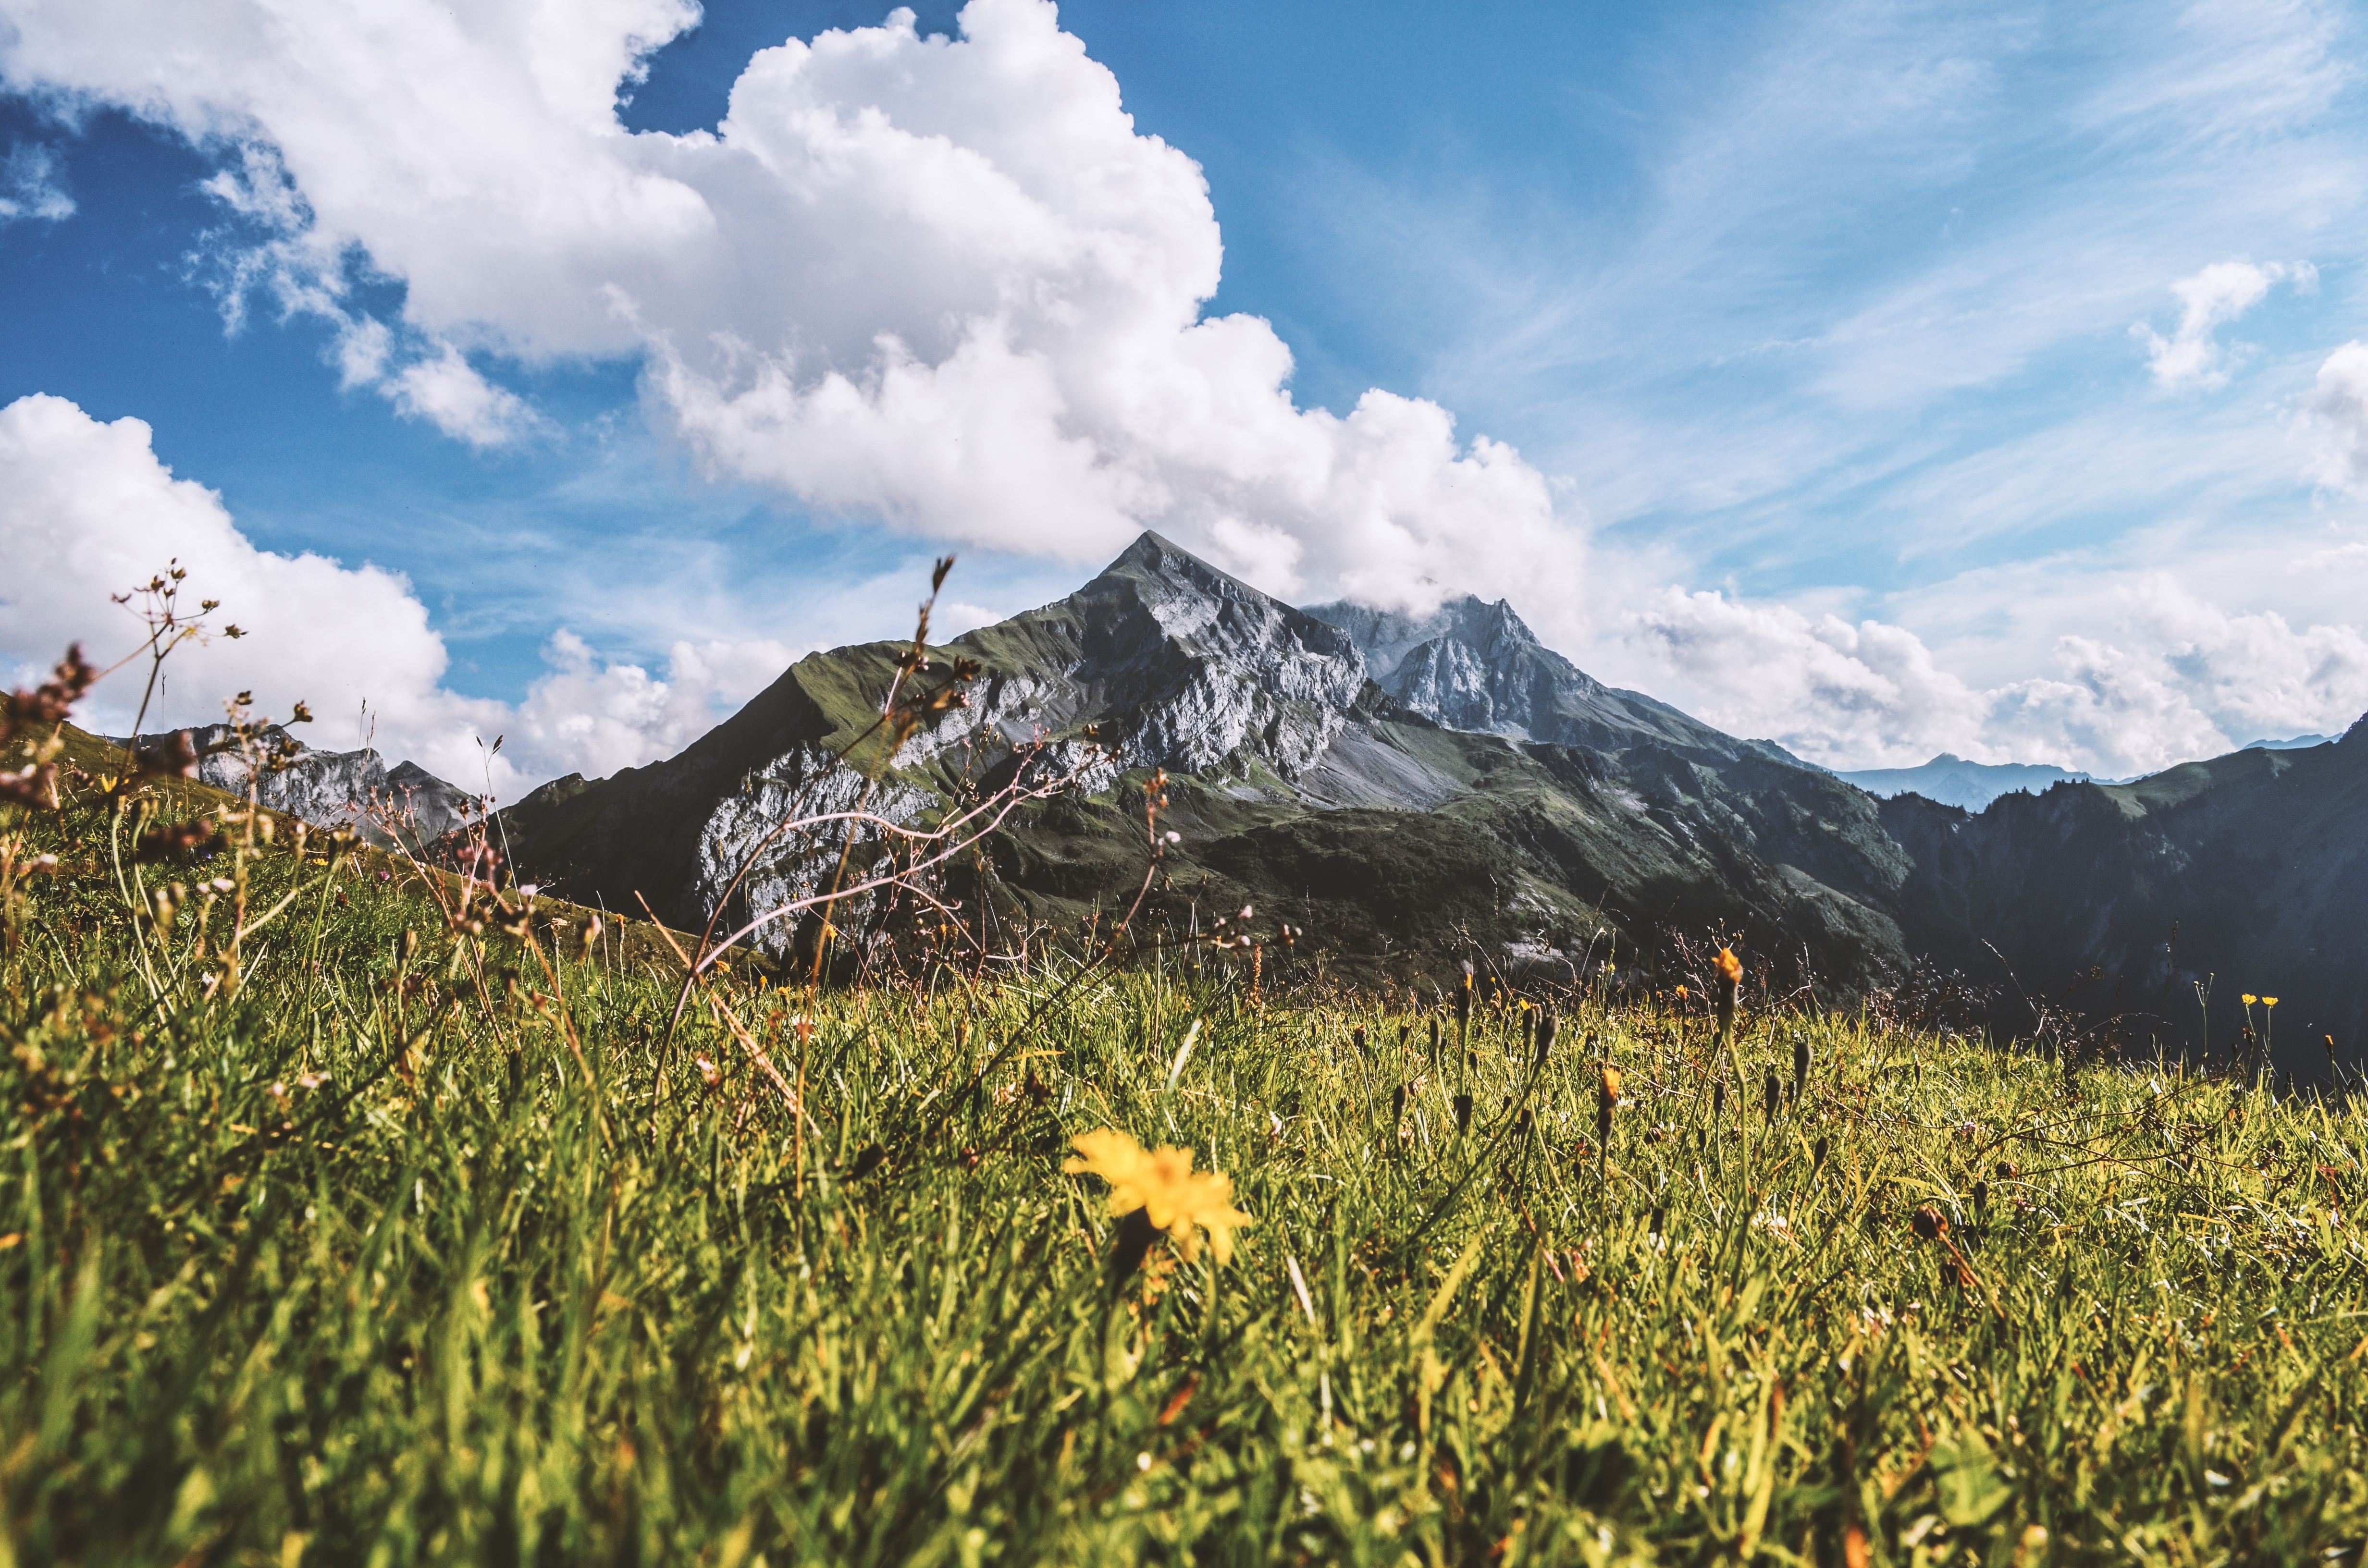
landscape, nature, grass, outdoor, wilderness, mountain, cloud, sky, field, meadow, prairie, sunlight, morning, hill, flower, view, valley, mountain range, summer, green, scenic, alpine, season, ridge, wildflower, mountain landscape, alps, grassland, vegetation, wildflowers, plateau, ecosystem, highlands, rural area, landform, geographical feature, mountainous landforms